Klender Baru railway station

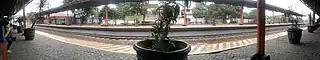

Since 13 December 2018, this station, along with four other railway stations on the Jakarta–Cikarang (and ), have used a new building with a futuristic modern minimalist architecture which is located slightly to the east of the old building. This relocation changed the layout of the railway track, which was originally flanked by two side platforms into one island platform between the two tracks.